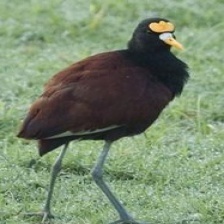
Species: NORTHERN JACANA
Scientific name: JACANA SPINOSA